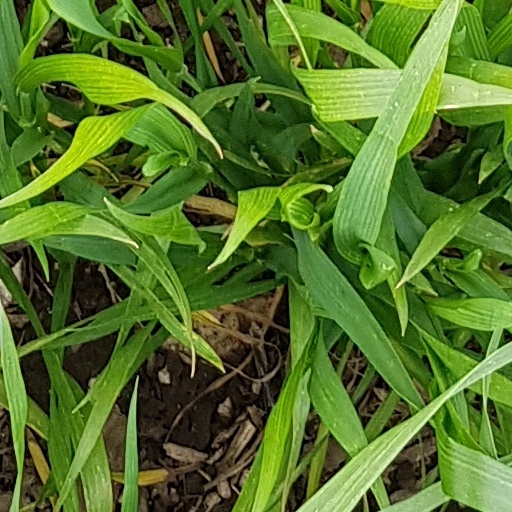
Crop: wheat